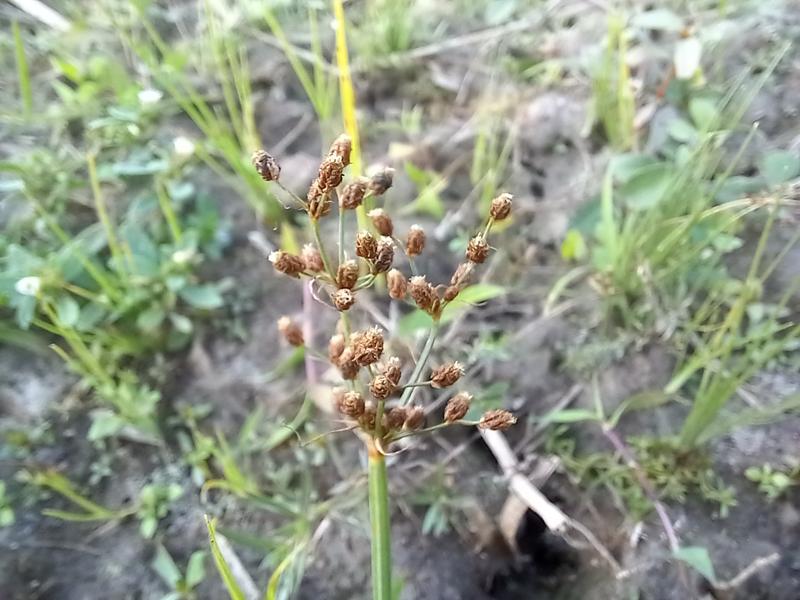
Weed species: Fimbristylis littoralis